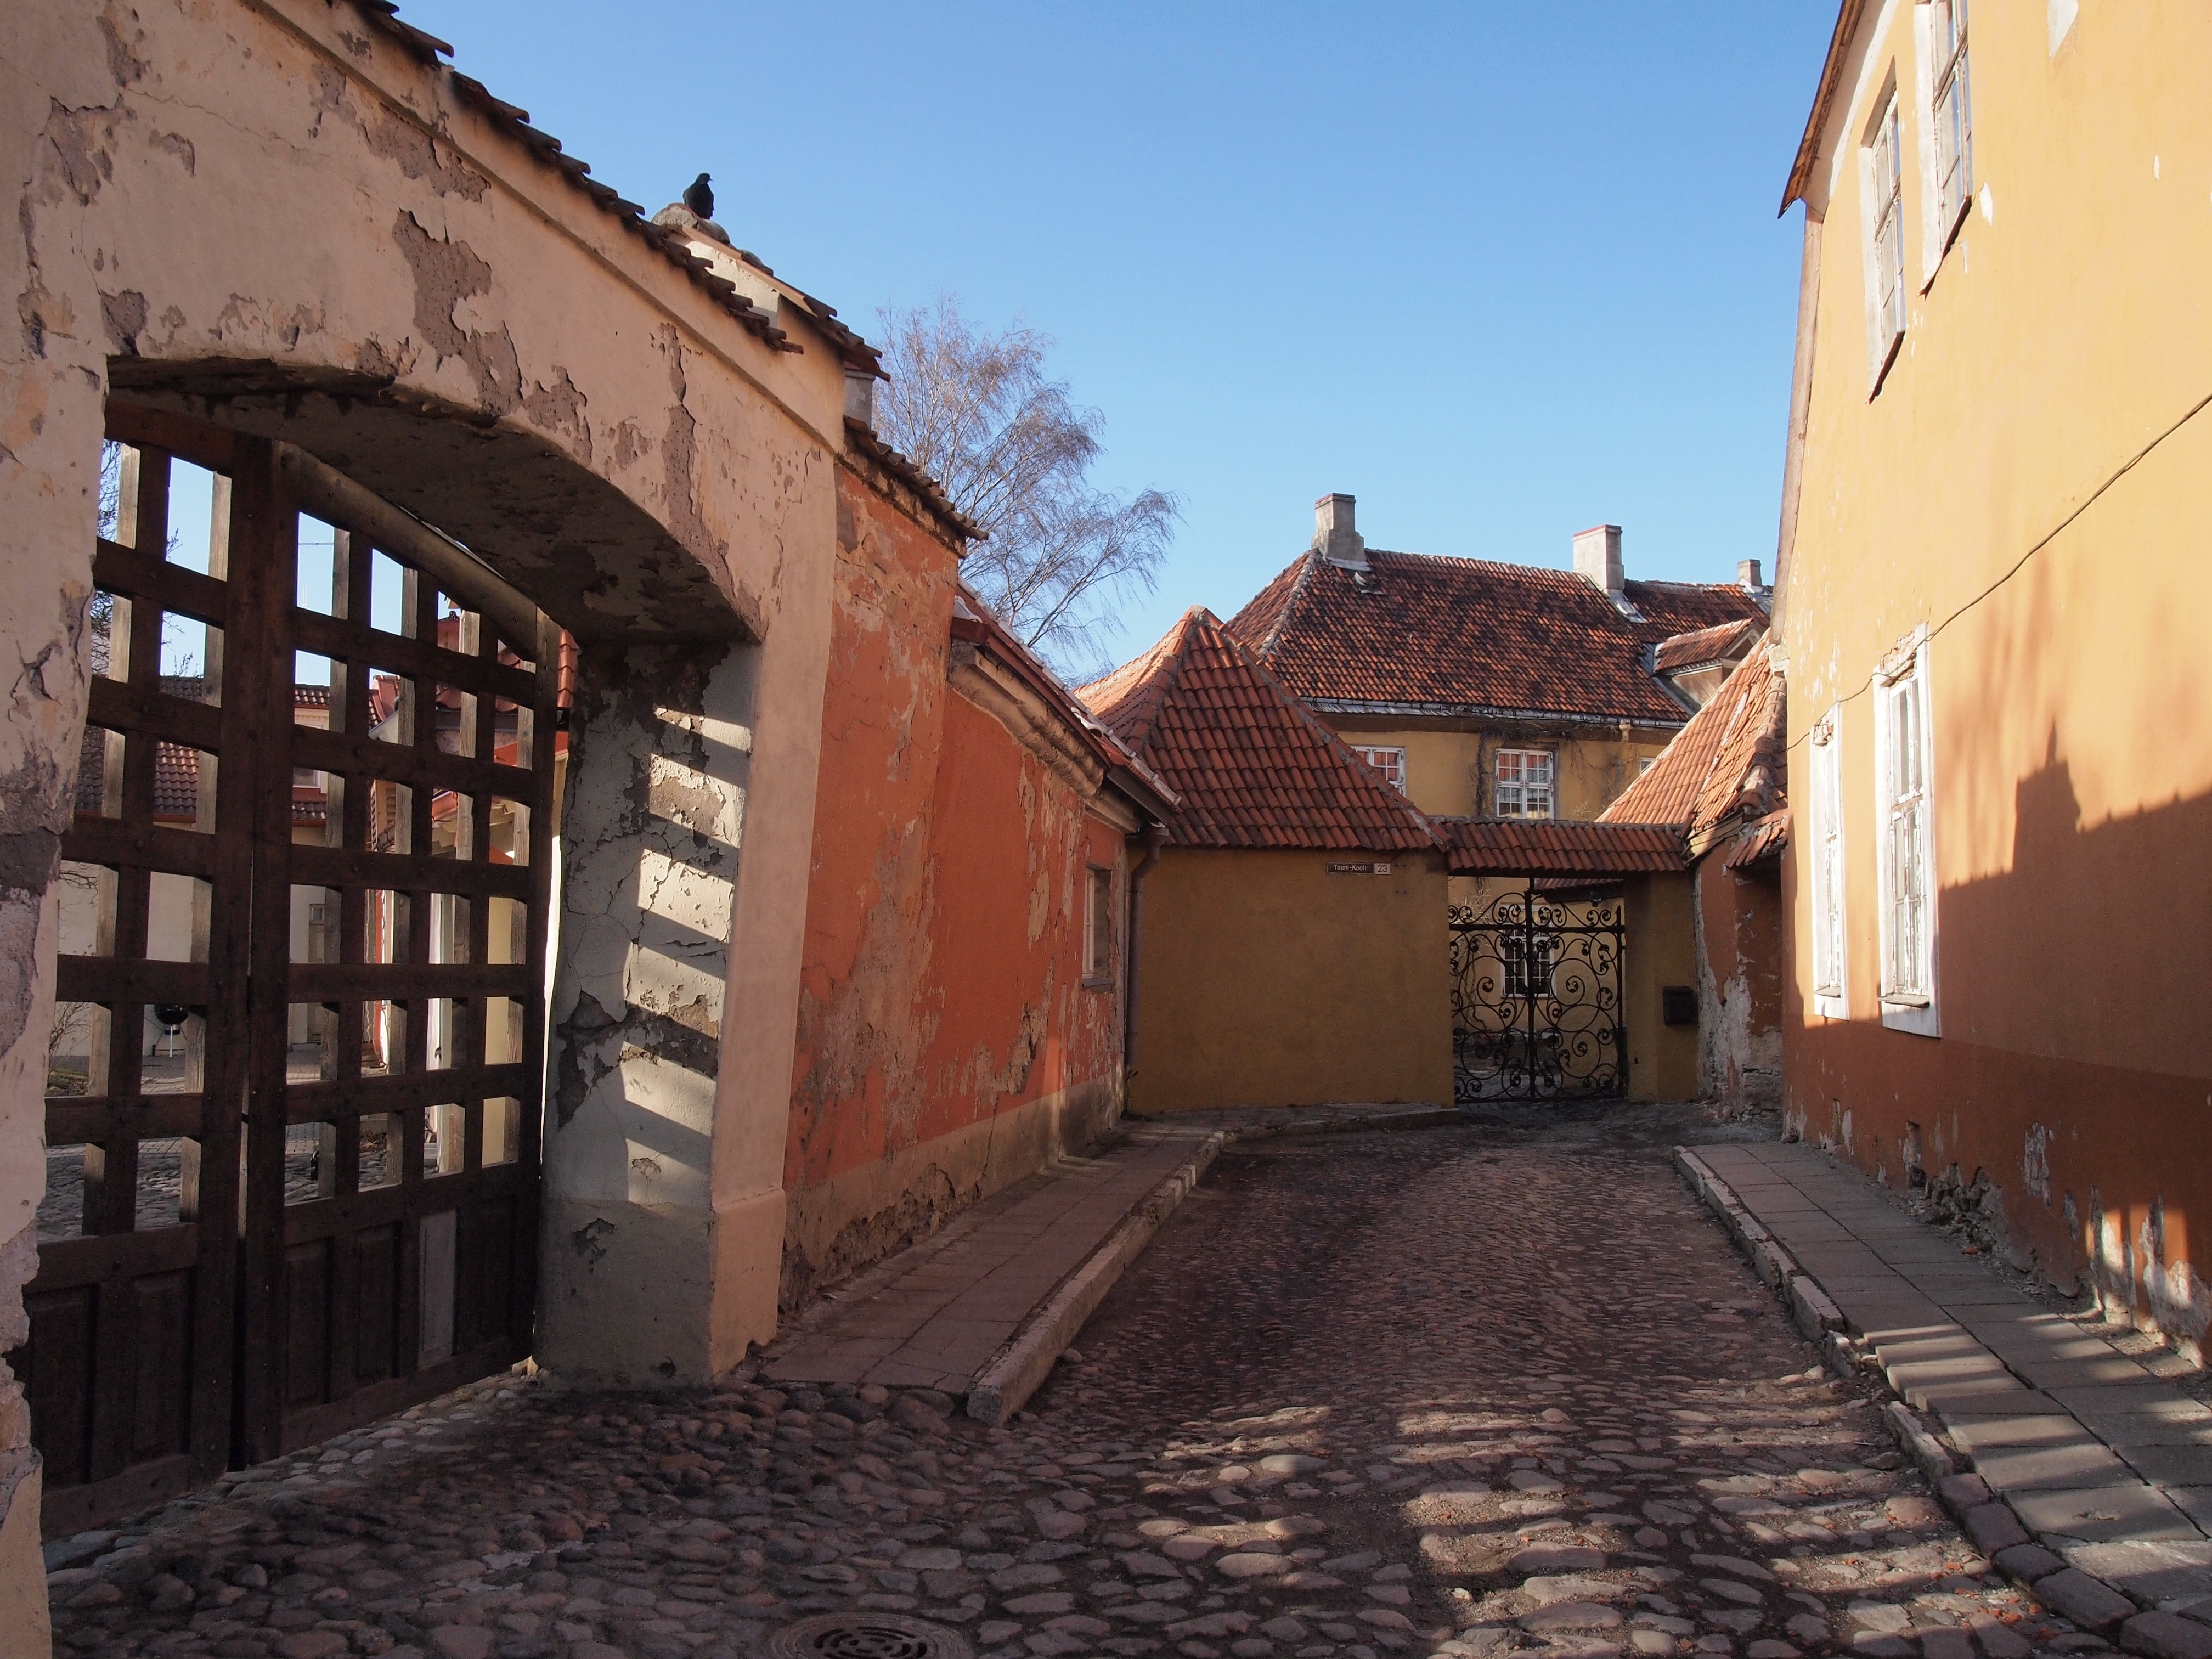
architecture, road, street, house, town, alley, village, europe, facade, old town, estate, estonia, tallinn, urban area, ancient history, human settlement